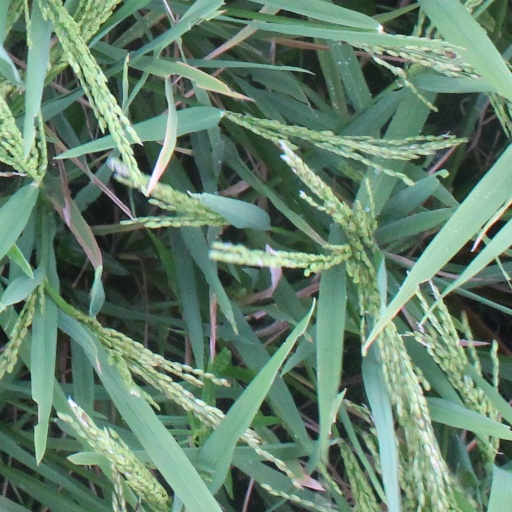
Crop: rice